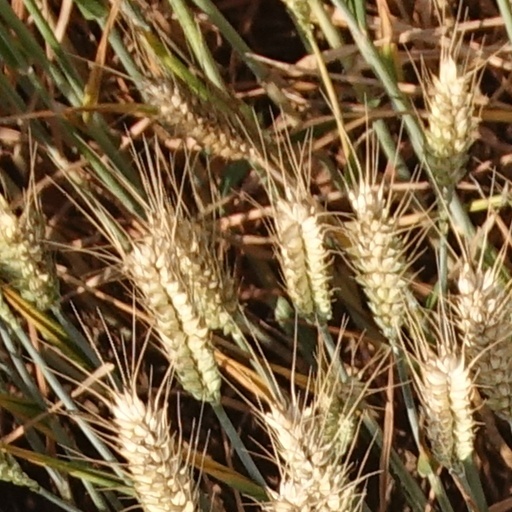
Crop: wheat